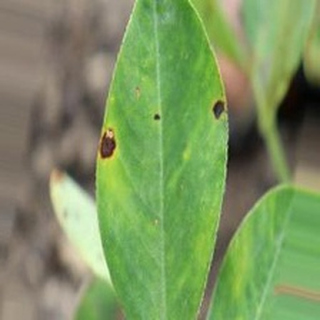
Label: groundnut_late_leaf_spot